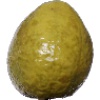
Label: Guava 1